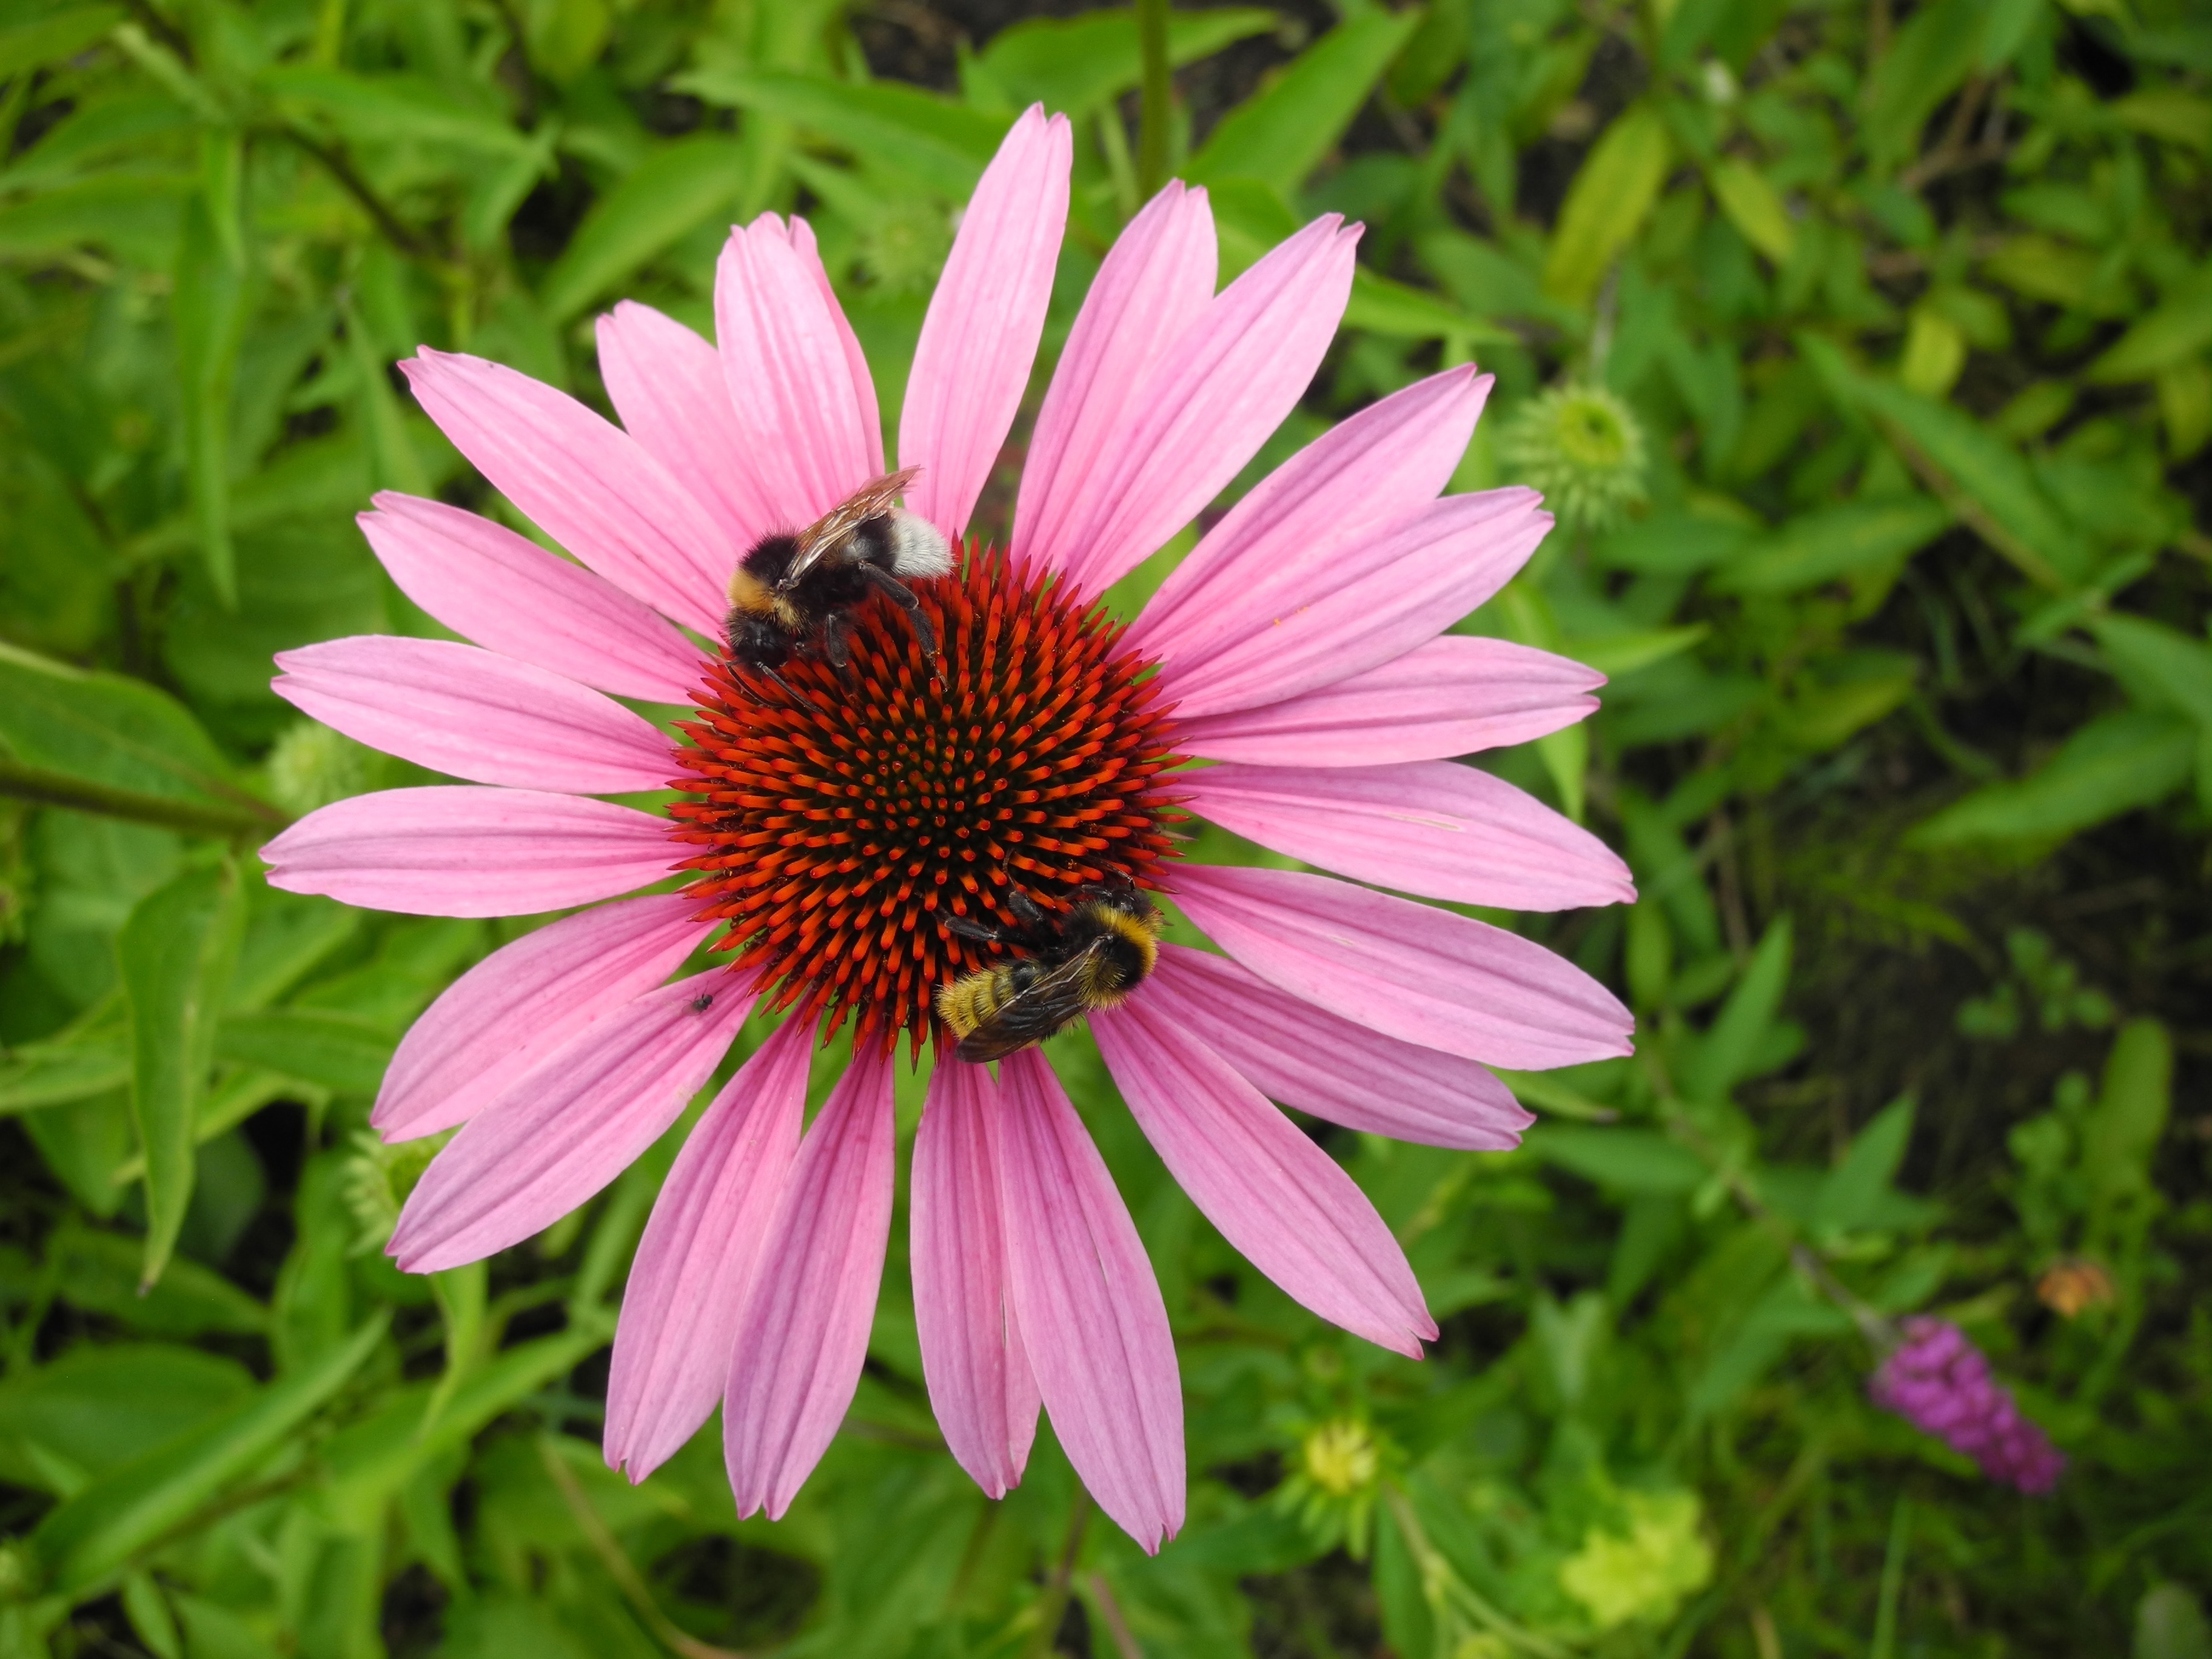
nature, plant, meadow, flower, petal, daisy, pollination, botany, flora, wildflower, sun hat, coneflower, nectar, bees, macro photography, flowering plant, daisy family, bumblebees, oxeye daisy, annual plant, land plant, marguerite daisy, garden cosmos